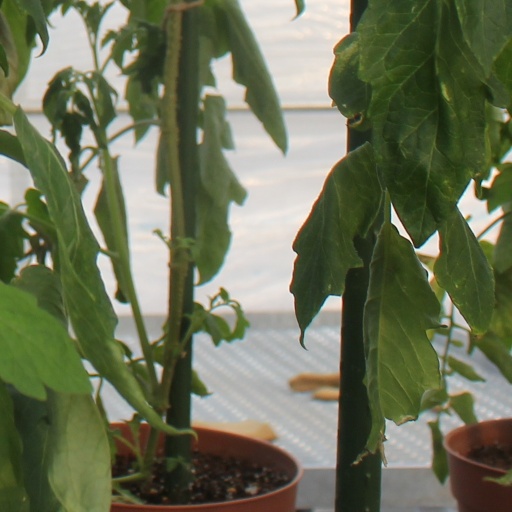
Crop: tomato